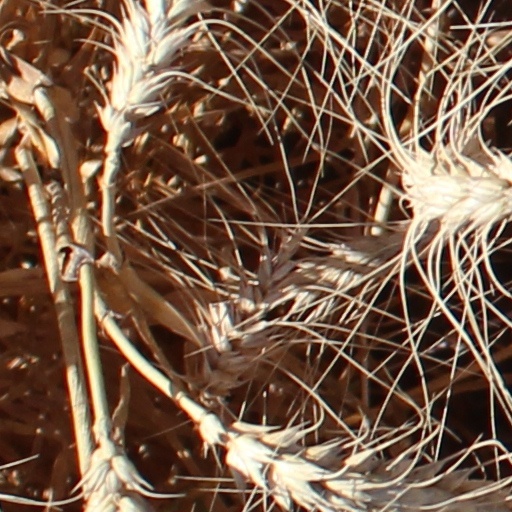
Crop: wheat